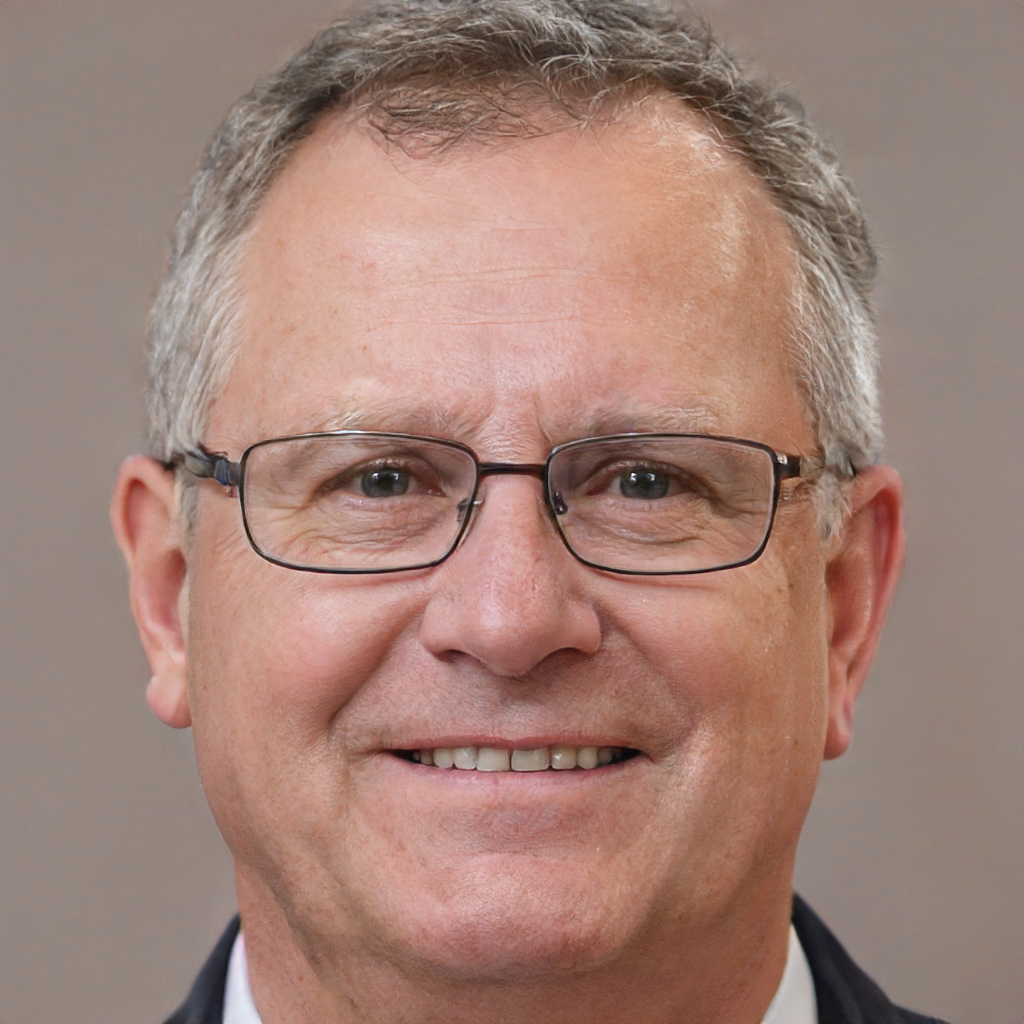
Gender: Male